The Adventures of Lolo the Penguin

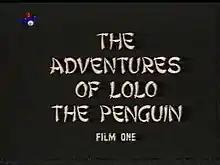
English translated Part 1 title card

The Adventures of Lolo the Penguin (Renamed “The Adventures of Scamper the Penguin” in The United States) is a 1986 animated coming-of-age adventure film, originally released as a three-part serial film. Its story focuses on a penguin named Lolo and his friend Pépé, he also becomes friends with Mak in the last part